Darryn Binder

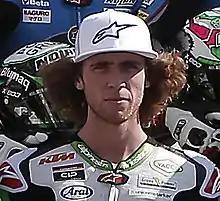
Binder in 2019

Darryn Binder (born 21 January 1998) is a South African professional motorcycle racer currently competing in the 2025 Moto2 World Championship for Italjet Gresini Moto2.